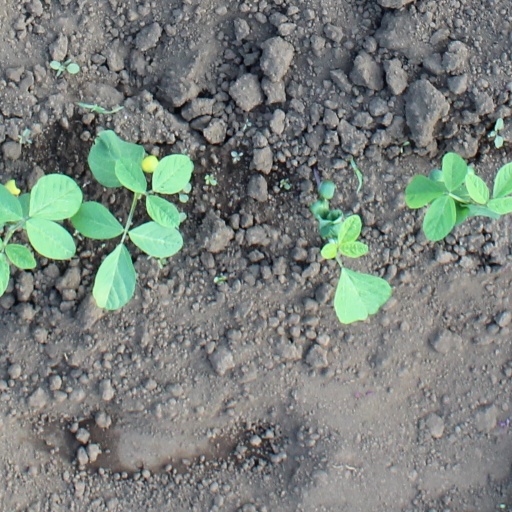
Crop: soybean